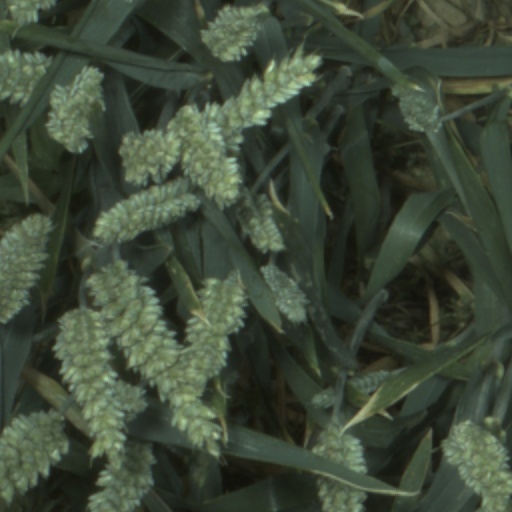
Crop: wheat